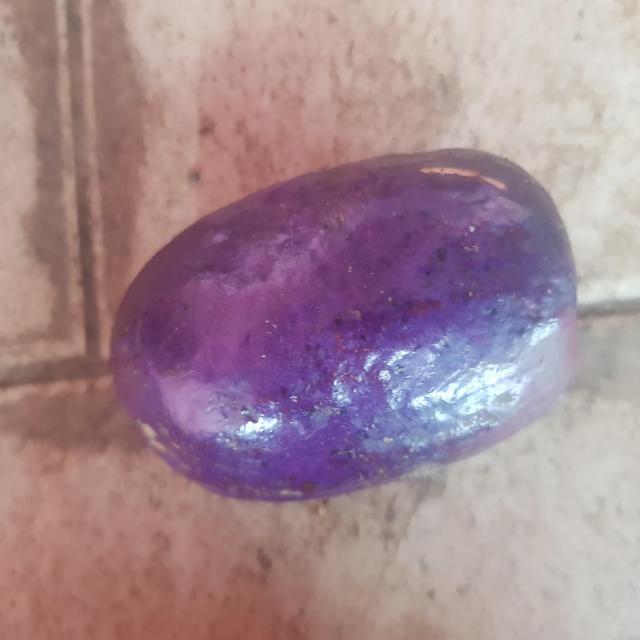
Plum grade: unaffected